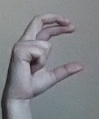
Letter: thal